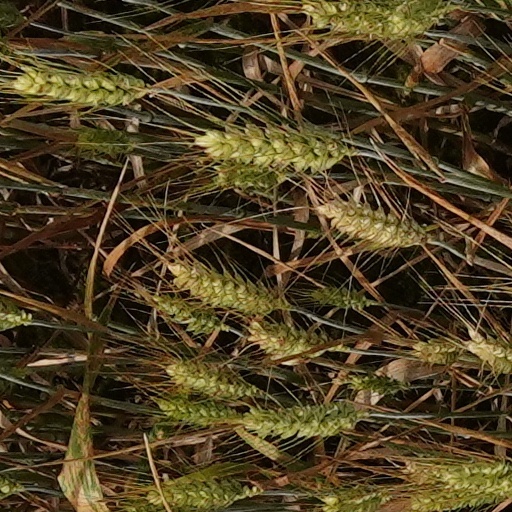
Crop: wheat